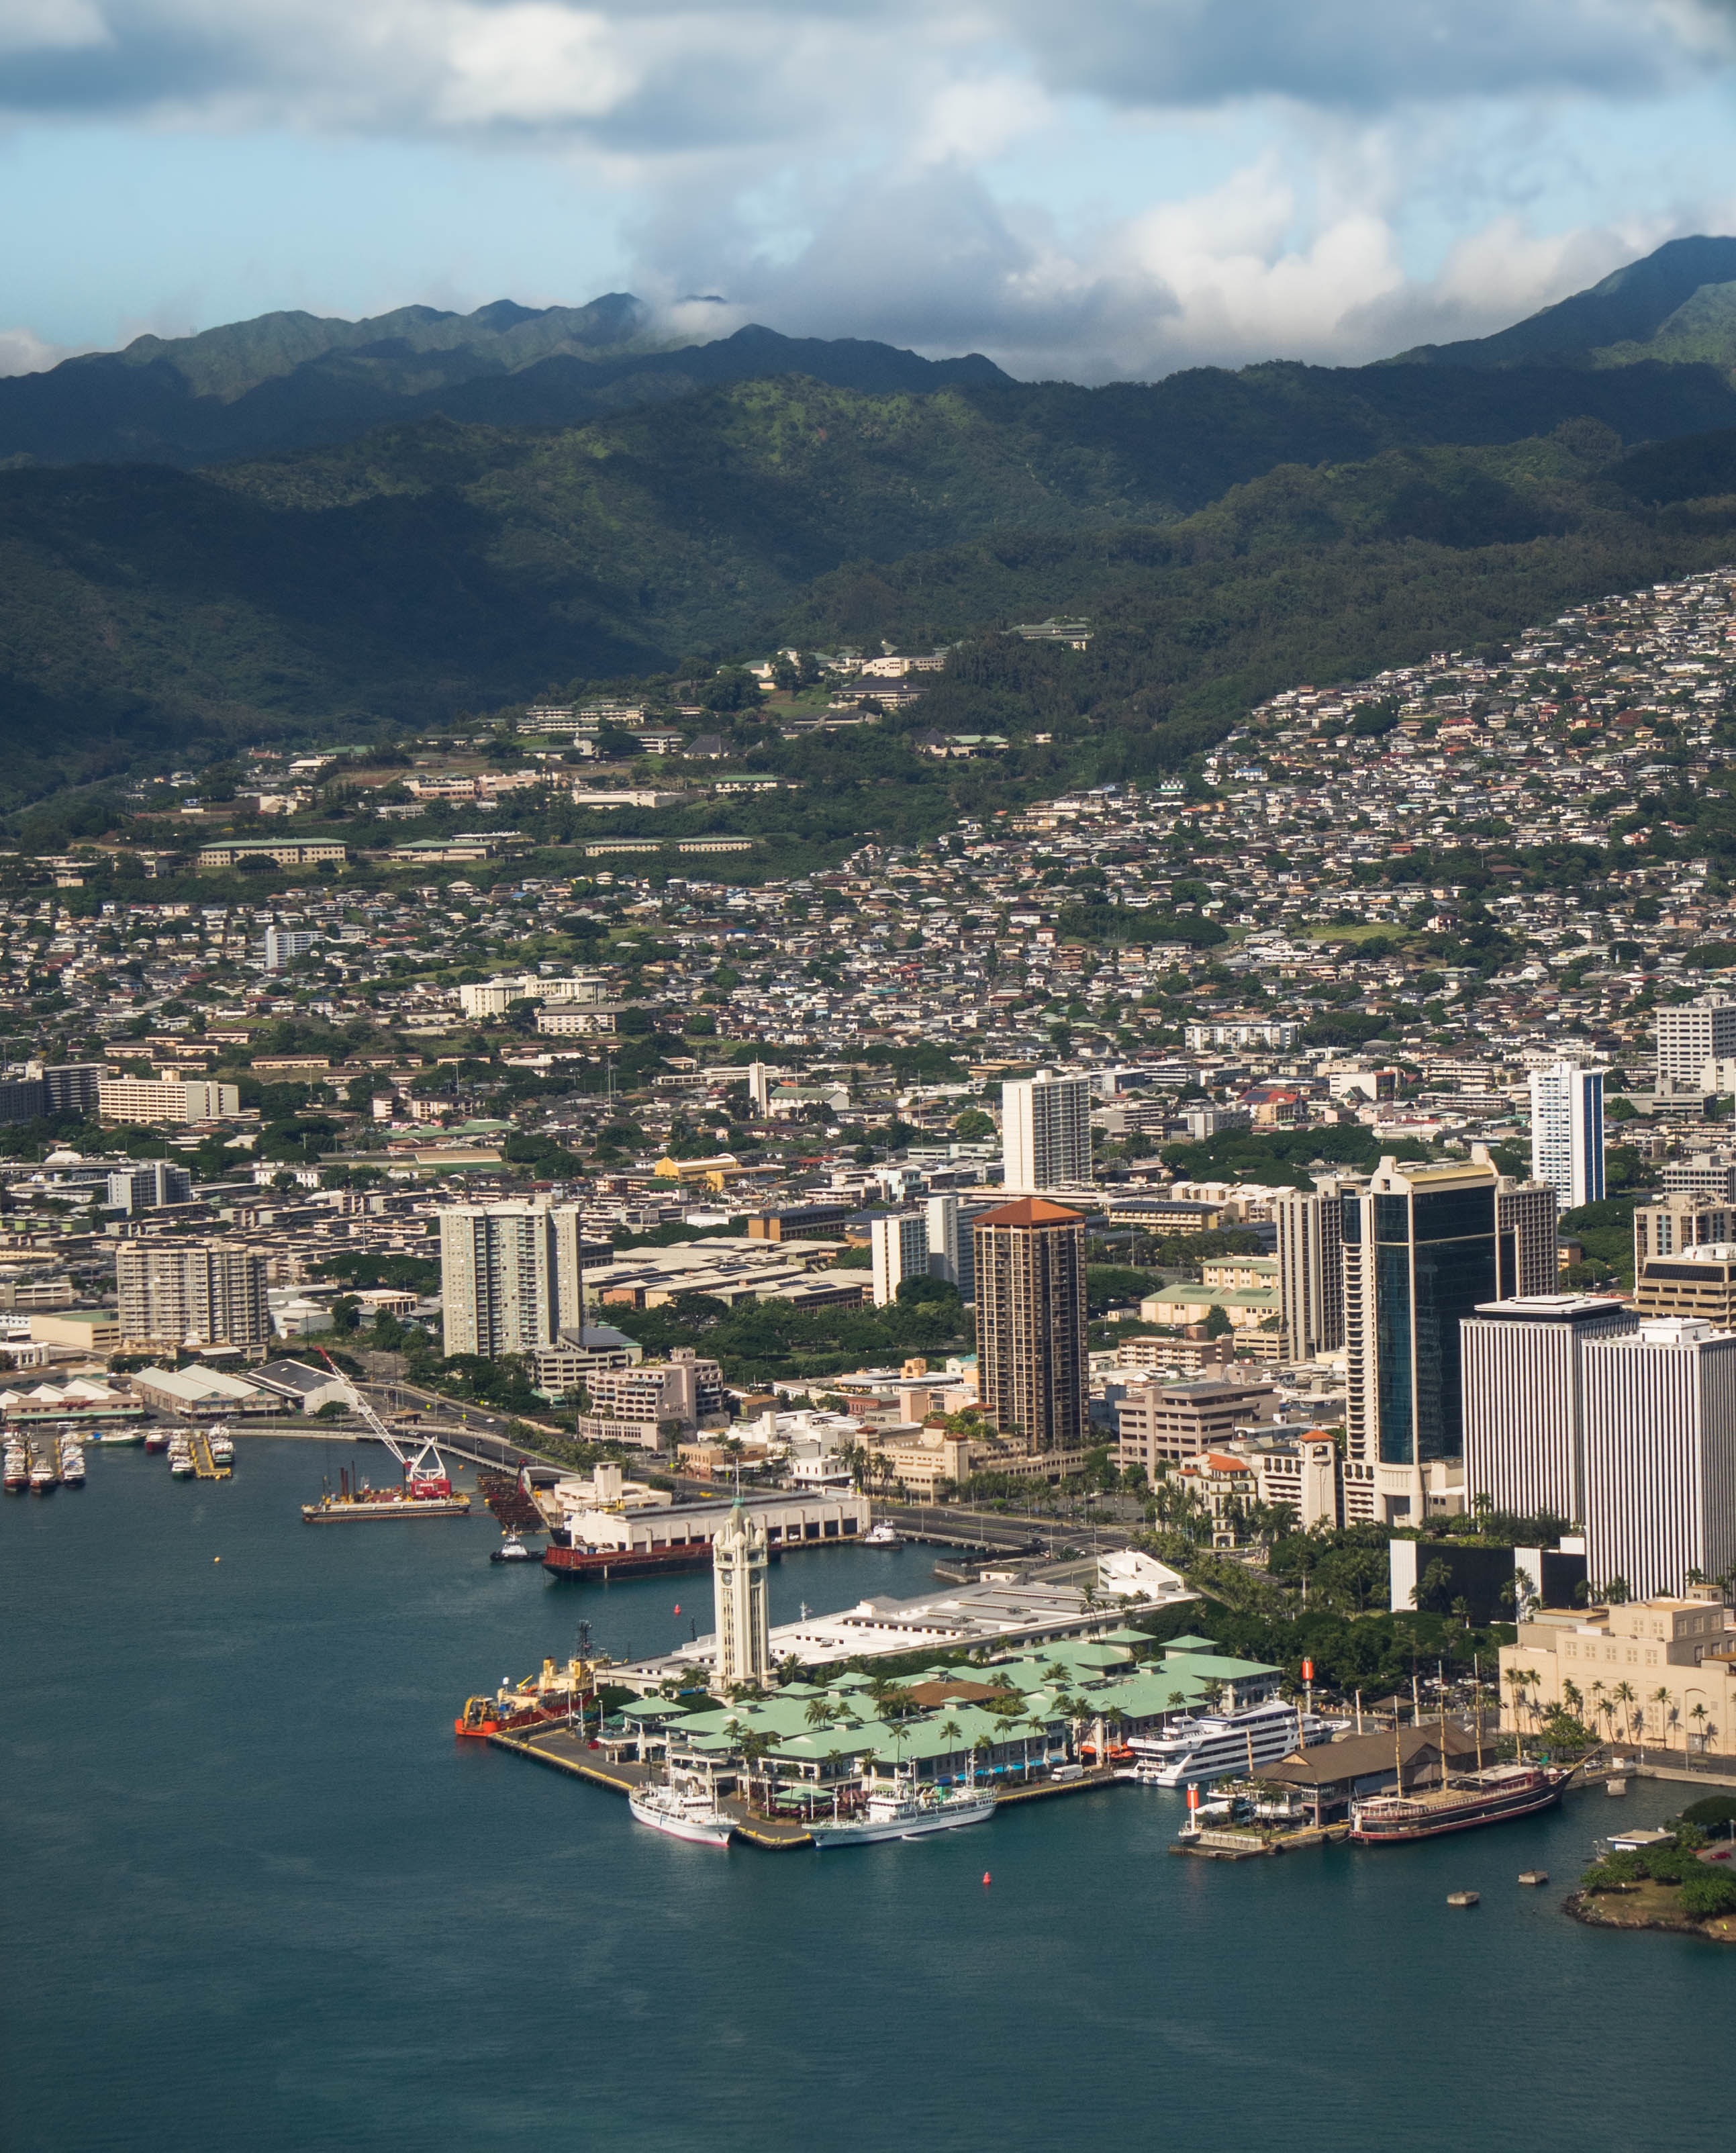
beach, sea, coast, outdoor, sand, ocean, dock, architecture, skyline, town, city, river, cityscape, summer, vacation, travel, vehicle, tropical, bay, harbor, blue, marina, hawaii, aerial view, outside, skyscrapers, mountains, oahu, honolulu, bird's eye view, aerial photography, hawaii beach, geographical feature, human settlement